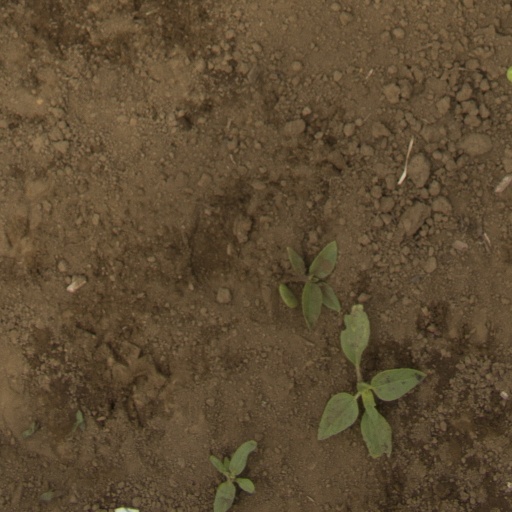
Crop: Jerusalem artichoke